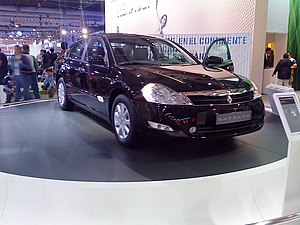
Renault Safrane / Safrane II
Renault Safrane II
Renault Safrane var en øvre mellemklassebil bygget af Renault mellem april 1992 og december 2000. Forgængeren hed Renault 25 og efterfølgeren Renault Vel Satis. Safrane blev bygget på den nordfranske Renault-fabrik Sandouville ved Le Havre.